Victorian Turkish baths

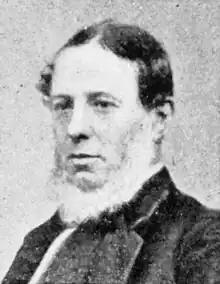
James Smithies

There is no standard prescribed route through the rooms of a Victorian Turkish bath, though some establishments may recommend one, while some others are physically arranged so that a standard route seems to be predetermined, as in the baths built by the Metropolitan Borough of Camberwell in Old Kent Road.